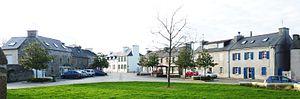
Coat-Méal
Coat-Méal [kwat meal] est une commune du département du Finistère, dans la région Bretagne, en France.